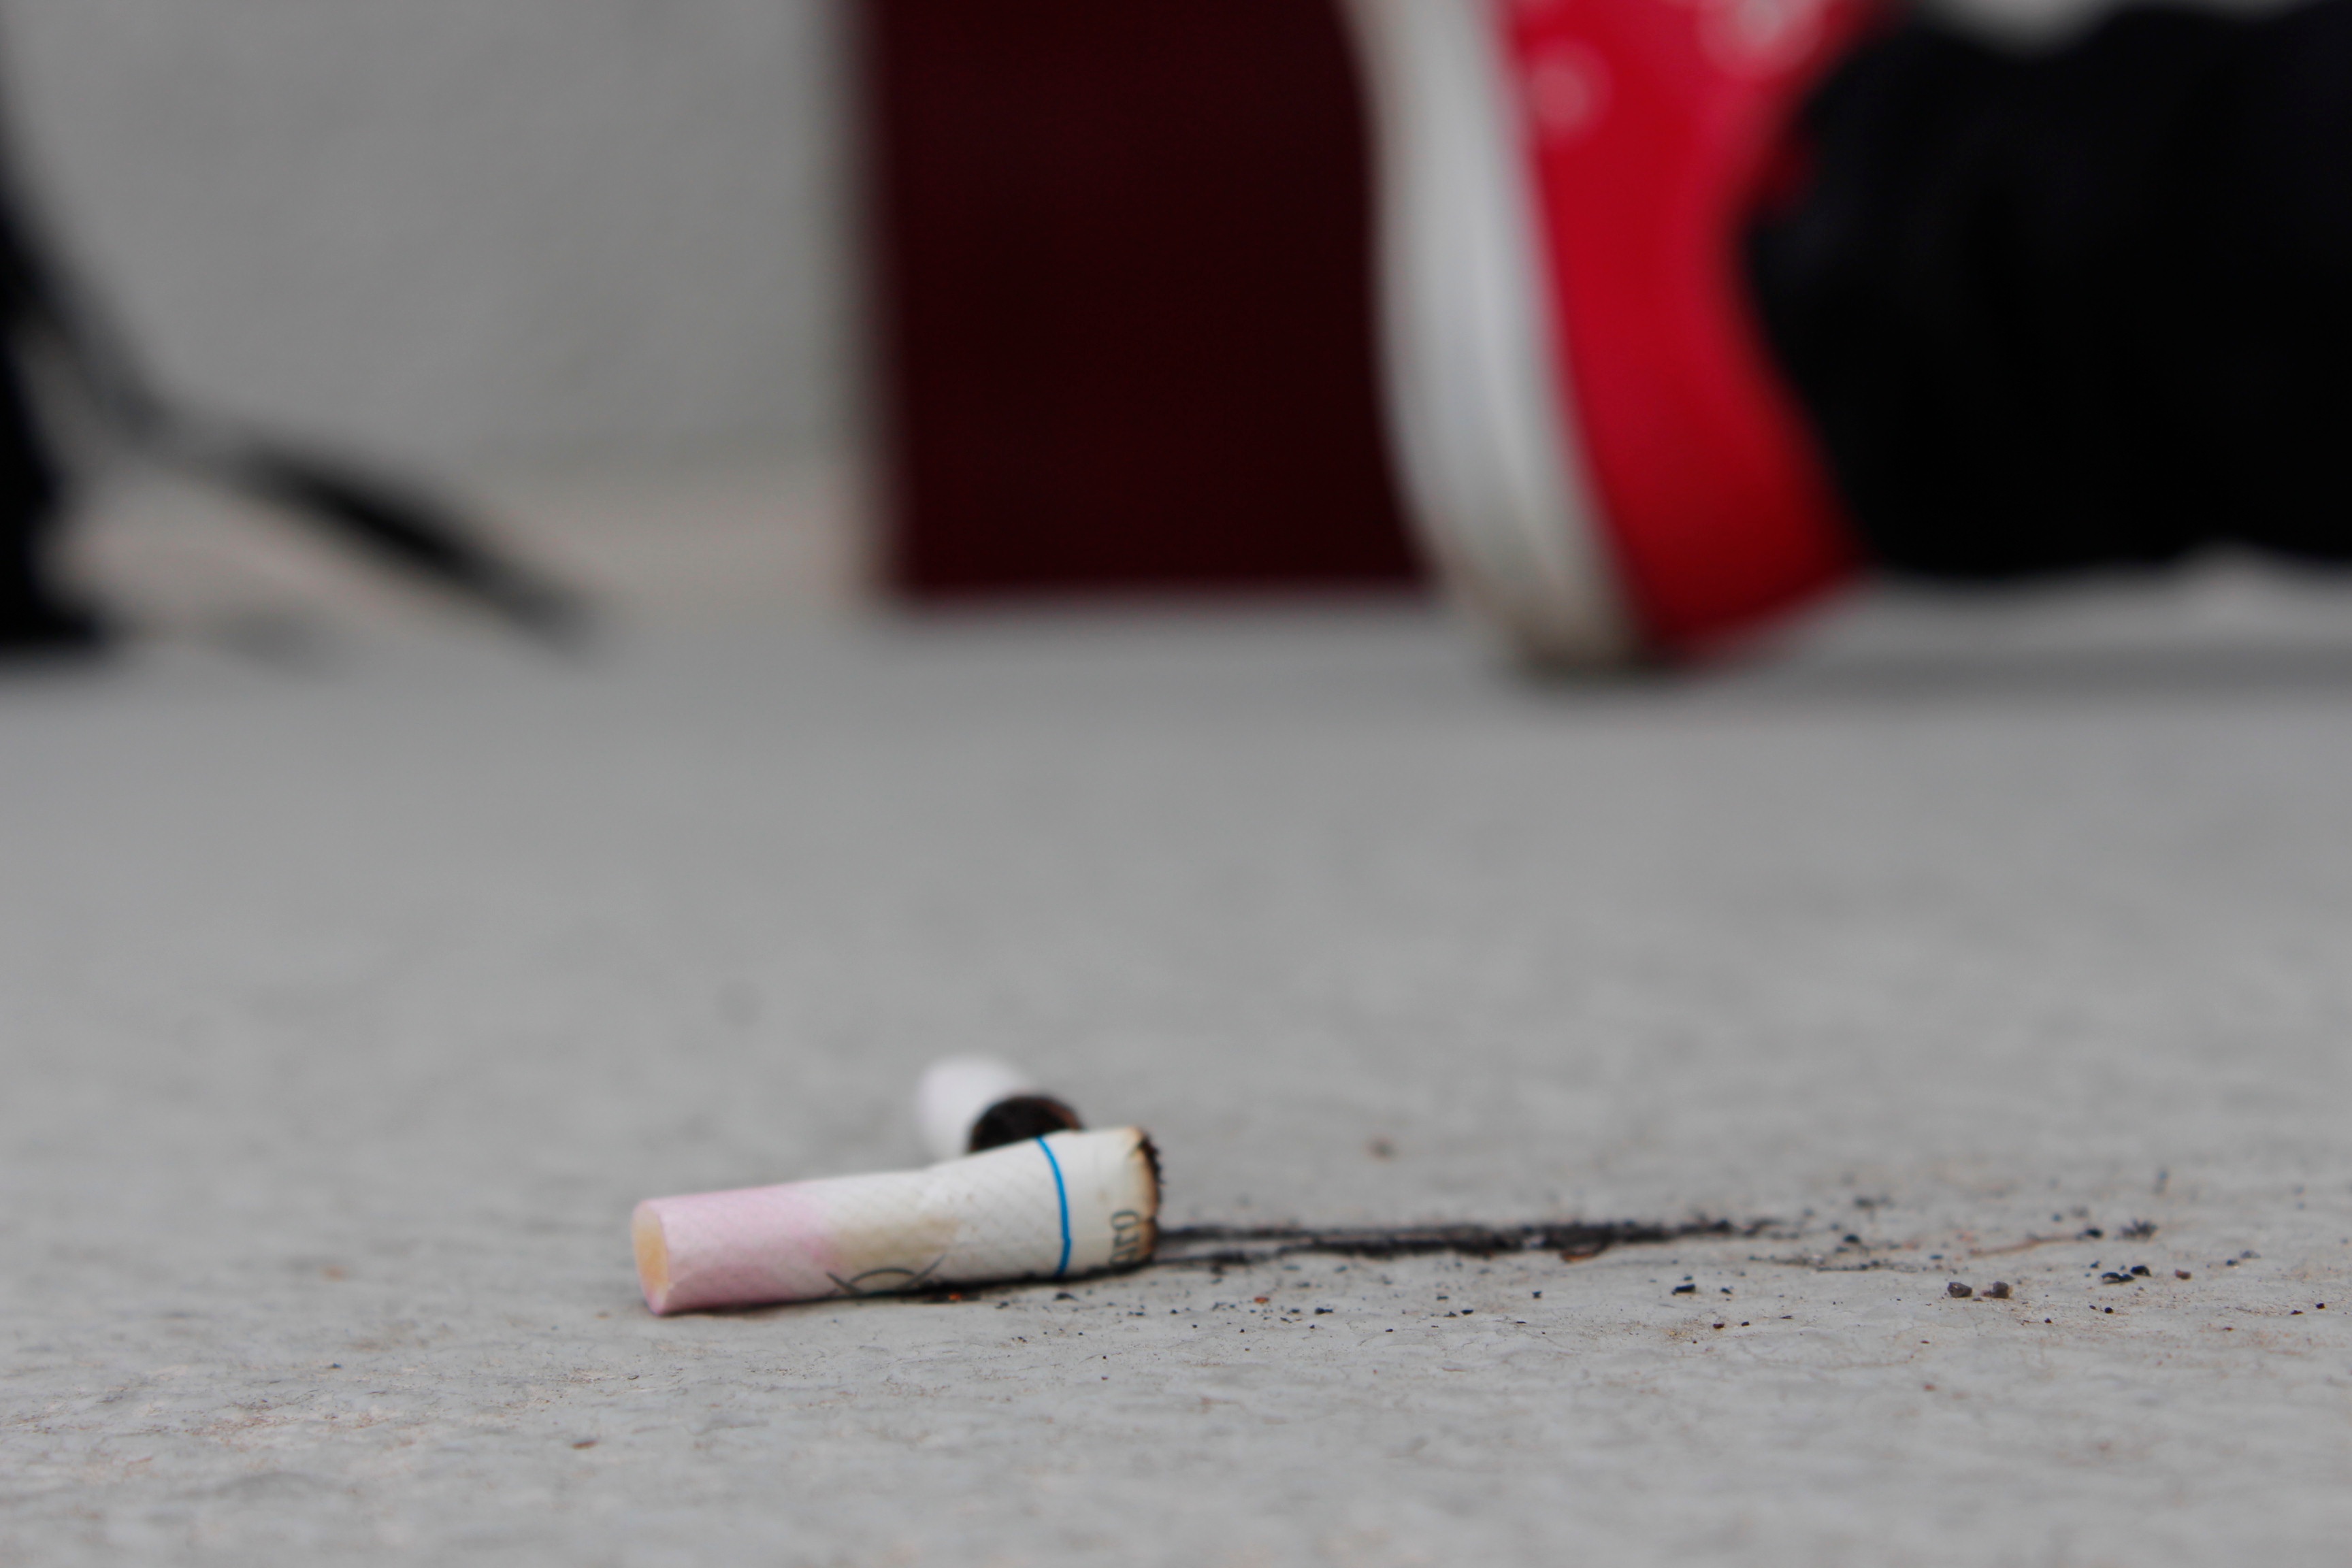
writing, hand, leg, red, color, footwear